Christchurch tramway system

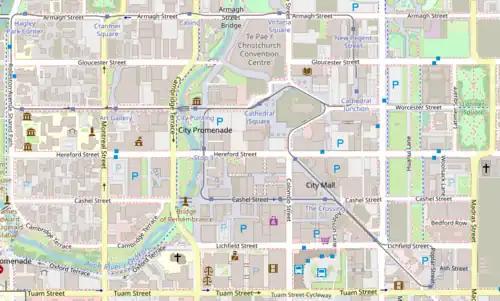
Central city heritage tramway circuit

In 1964, the two branches of the association became independent with the Christchurch group becoming known as the Tramway Historical Society. It was also in August of that year that the restored horse car was run along the remaining section of track from the old Papanui line to mark ten years since the closure of the line, an event that also served to significantly boost the profile of the society and its membership.